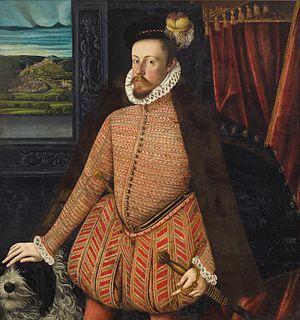
Charles II François, né le 3 juin 1540 à Vienne et mort le 10 juillet 1590 à Graz, est prince de la maison de Habsbourg, fils cadet de l'empereur Ferdinand Iᵉʳ et de son épouse Anne Jagellon. Il fut archiduc d'Autriche, régnant sur l'Autriche intérieure de 1564 jusqu'à sa mort. Il est le père de Ferdinand II, archiduc d'Autriche intérieure et empereur du Saint-Empire, qui dans les années 1620 devient héritier de toutes les lignées de la dynastie.
Voici une liste des souverains d'Autriche depuis la création de ce pays en 976 avec l'avènement de la maison de Babenberg.
Marie-Anne de Bavière était la fille d'Albert V, duc de Bavière et d'Anne d'Autriche. Elle fut l'épouse de son propre oncle Charles II d'Autriche, archiduc d'Autriche Intérieure.